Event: Nepal Earthquake
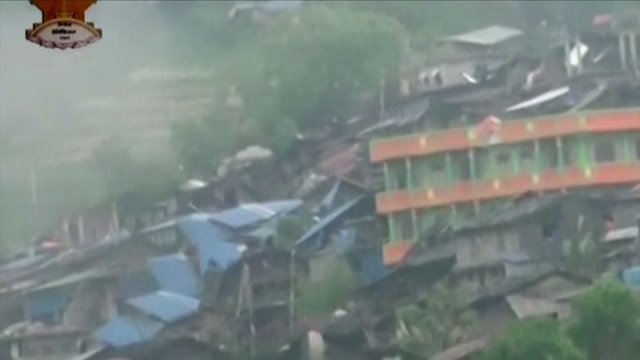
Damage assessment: damage